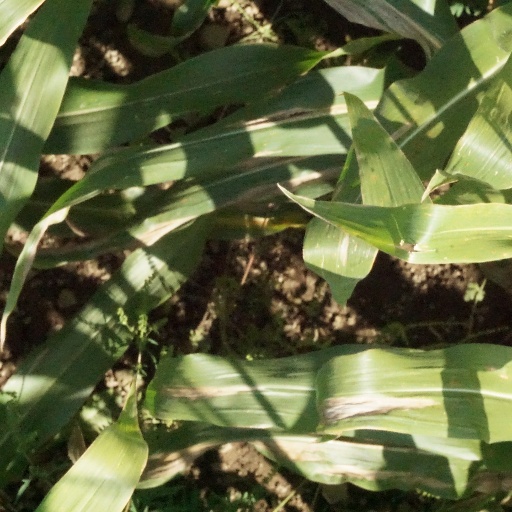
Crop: maize; corn